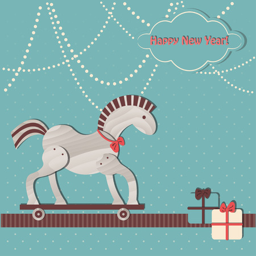
western christian holiday and background .